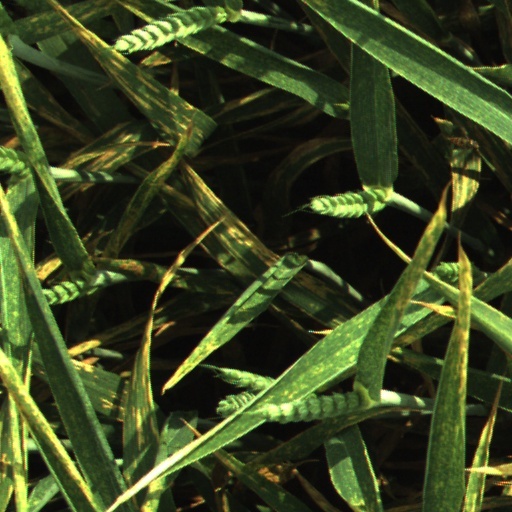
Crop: wheat